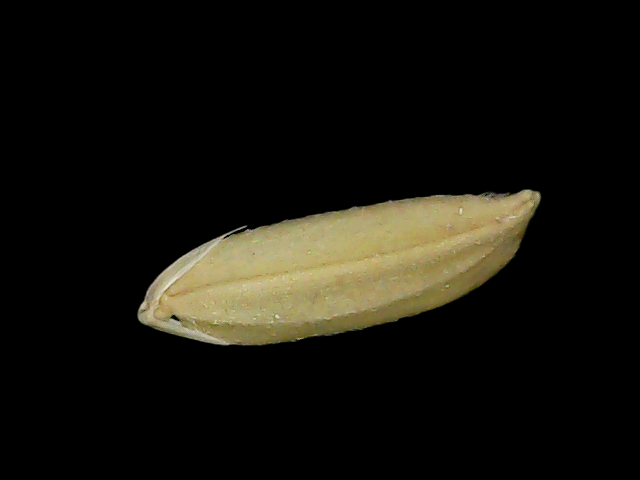
Rice variety: Br23